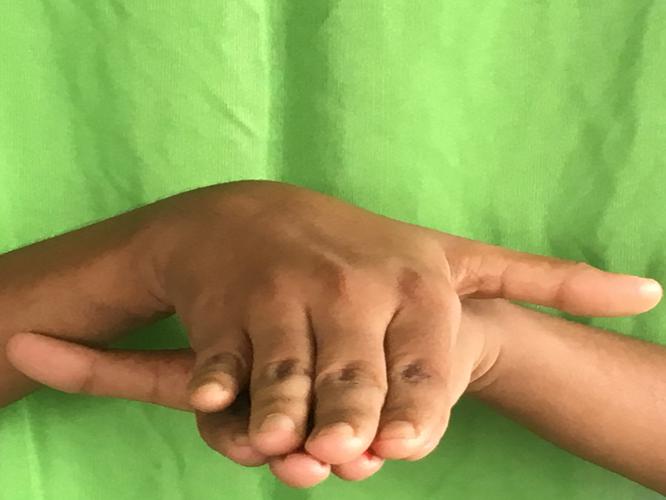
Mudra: Matsya
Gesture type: double_hand